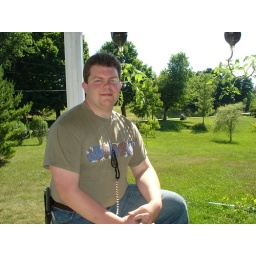
Me on the porch with my hanging tomato plants in the 2 liter bottle planter I made.